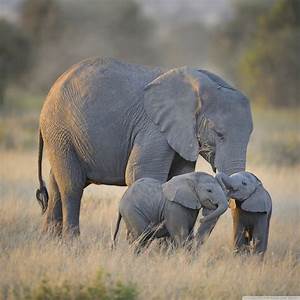
Label: elephant